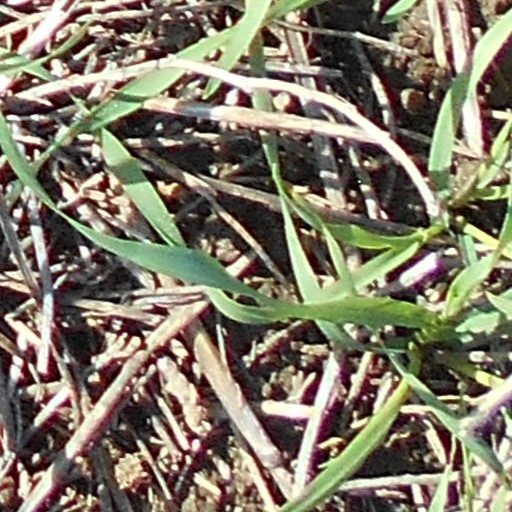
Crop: wheat